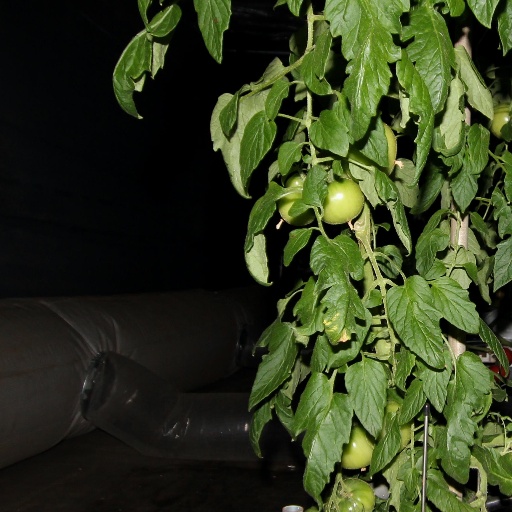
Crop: tomato